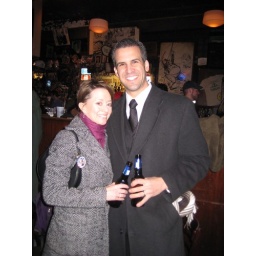
we stopped in at a bar on the way to the ball to get out of the cold for a minute.